Question: Please indicate a possible affordance area of the swing_baseball_bat that can be used for holding
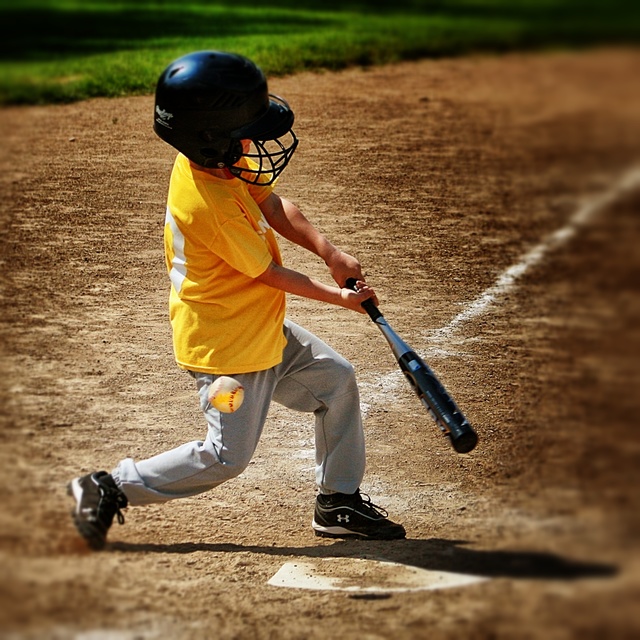
Answer: [330.945, 259.544, 411.205, 386.71]